Eastern Railway (Western Australia)

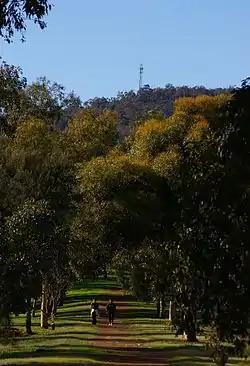
Eastern Rail reserve in Bellevue, looking east from near the site of the Bellevue station

The first sod of the Fremantle-Guildford Railway was turned by Governor Ord at Guildford on 3 June 1879. The event coincided with the celebration of the 50th anniversary of the settlement of Western Australia. The alignment of this first section of the railway has remained generally unchanged since it opened on 1 March 1881 and now forms part of Transperth's Fremantle Line and Midland Line.